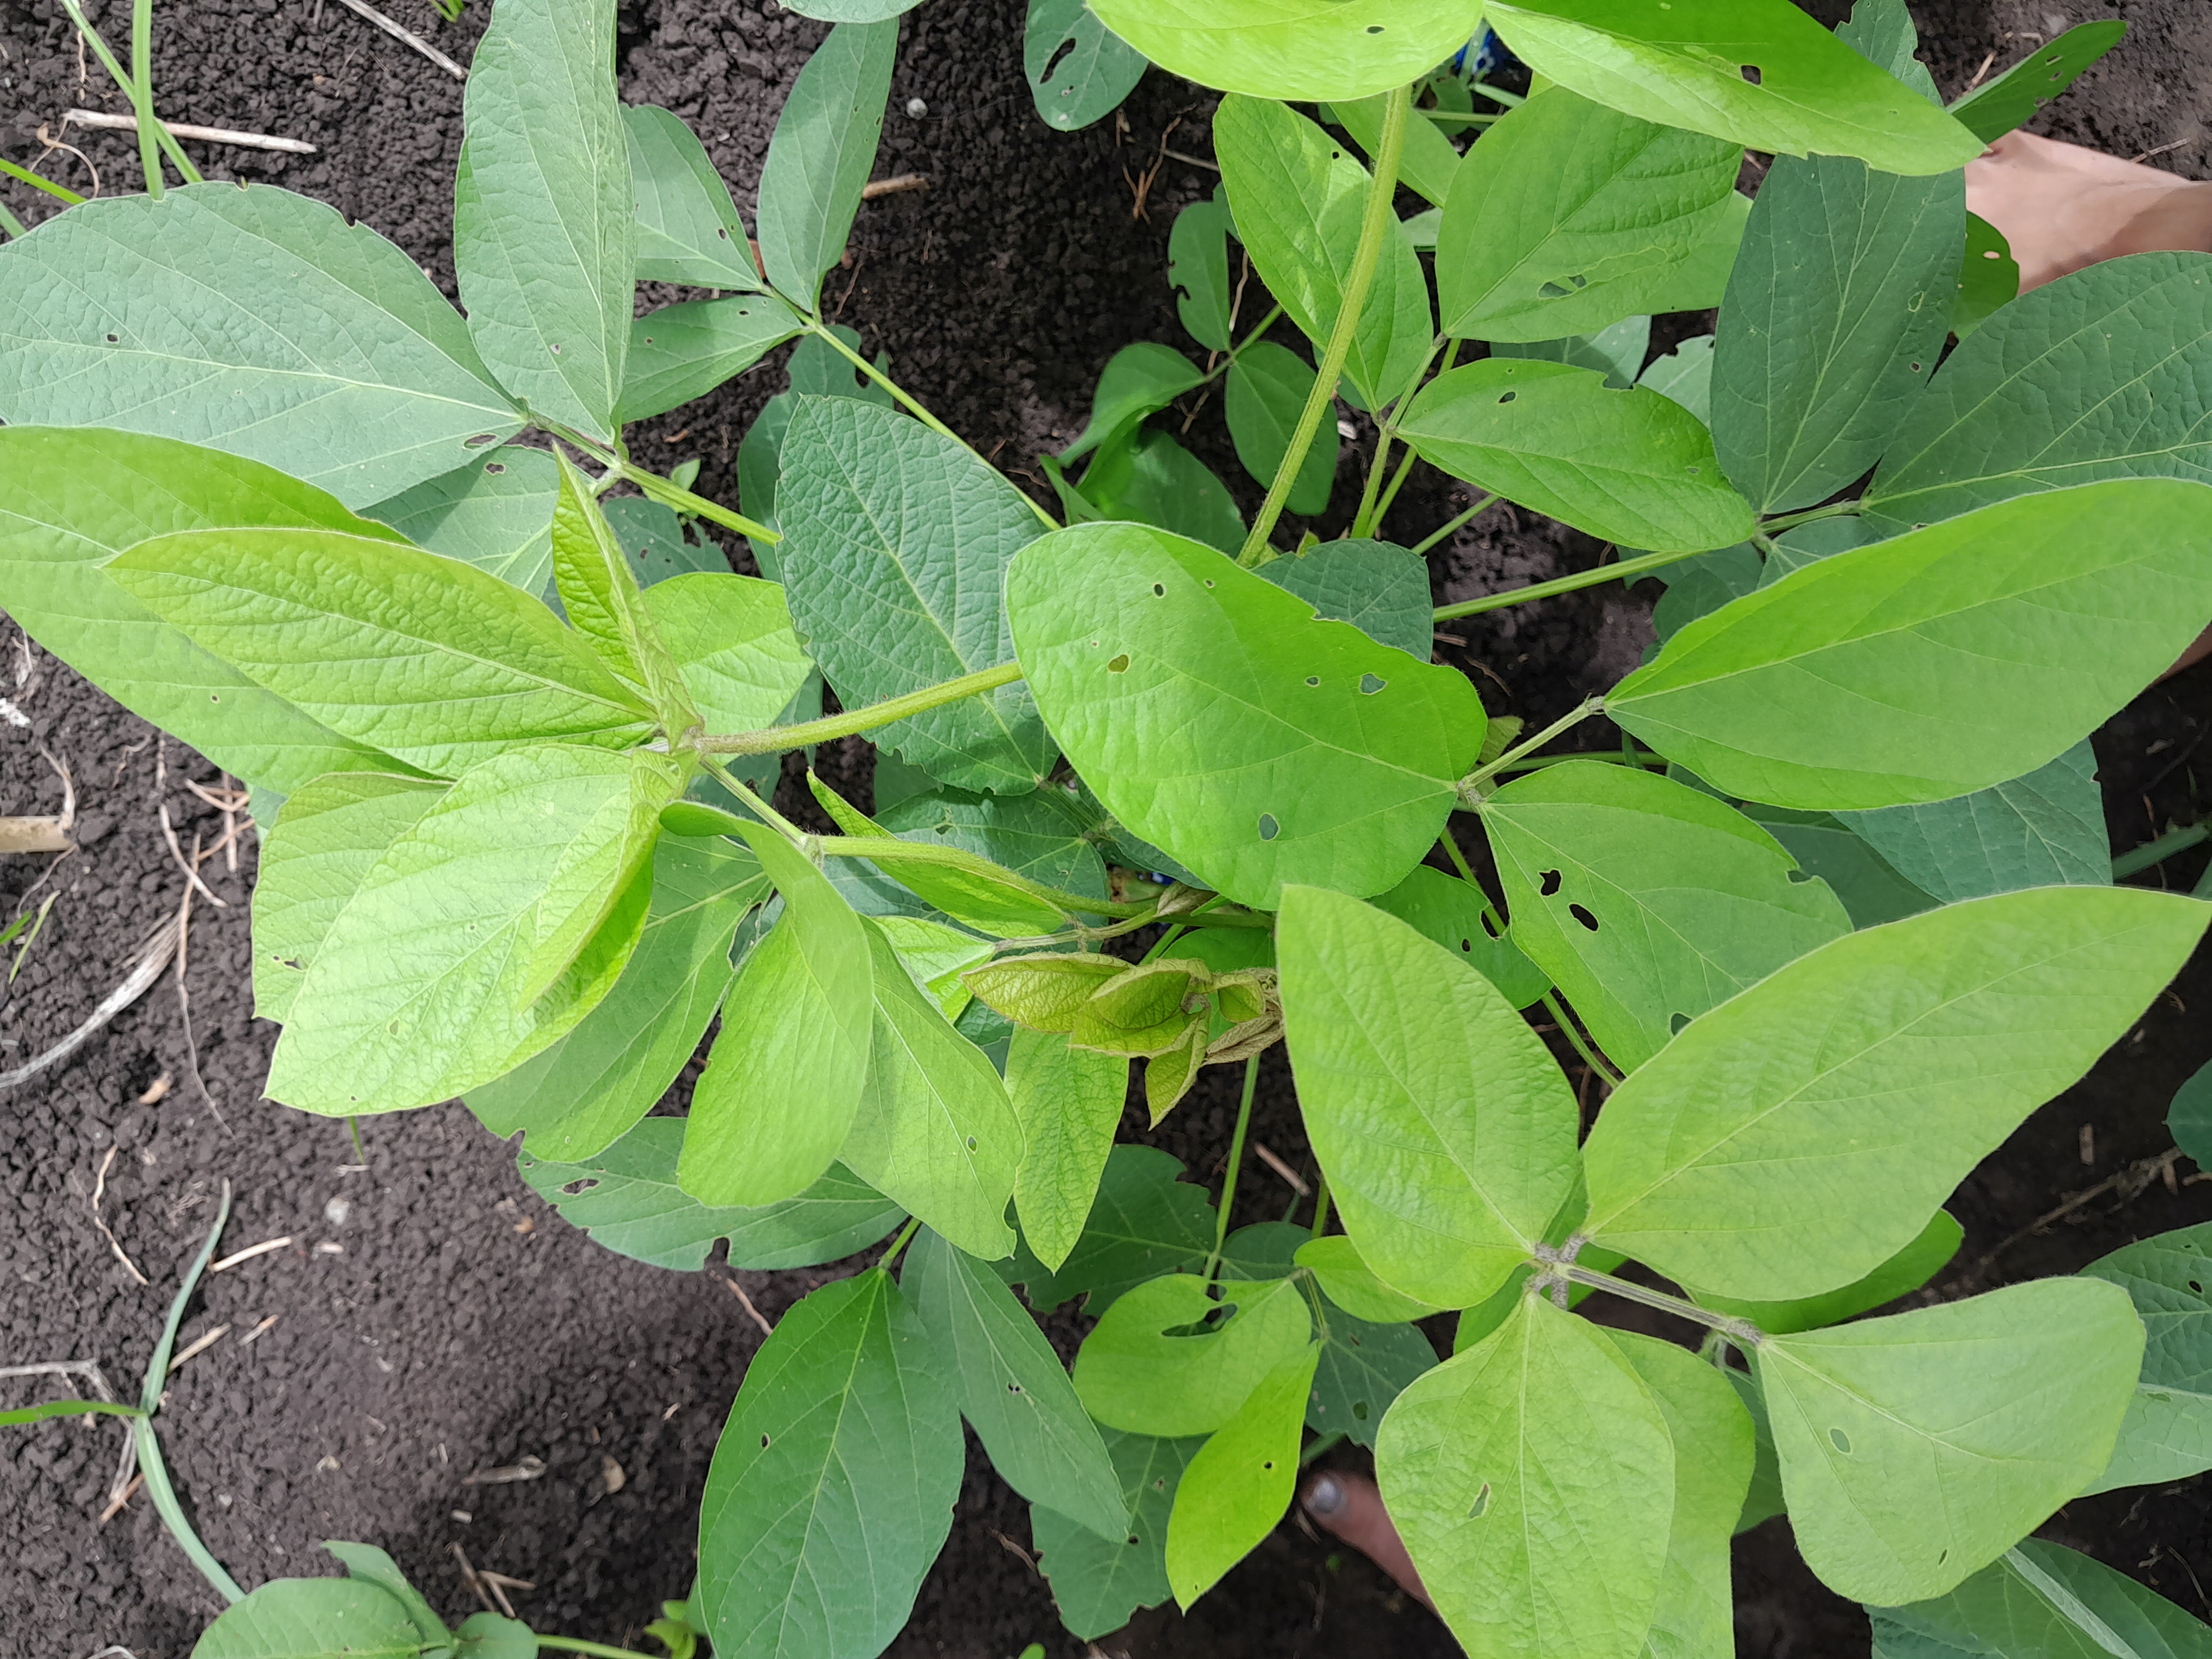
Label: Healthy